Terrace houses in Australia

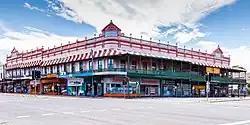
"Goodman's Buildings", Annandale. Built in stages between 1890 and 1912.

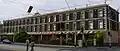
"Royal Terrace", Fitzroy (1854).

In Brisbane, Queensland, apart from government buildings, stone and attached buildings were deprecated, and in fact legislated against by the Undue Subdivision of Land Prevention Act 1885. Enacted as a public health and anti-slum measure, it set a minimum frontage of about 10 metres for each residential block, thus effectively ending the building of terraces, although a few terraces were built as a single rental project, were not subdivided, and managed to bypass the legislation.